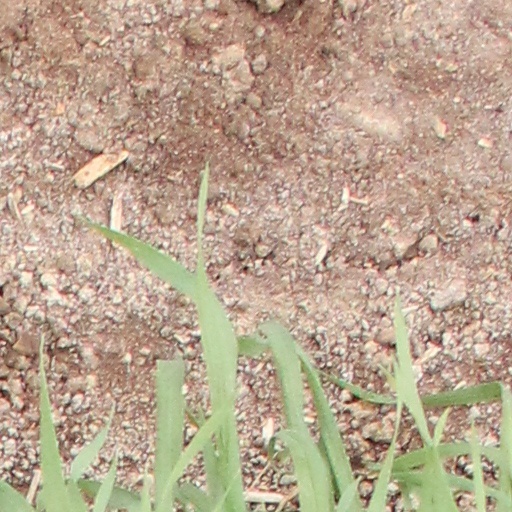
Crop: wheat